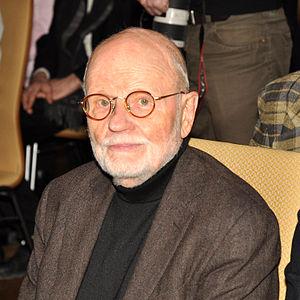
Günter Rohrbach, né à Neunkirchen le 23 octobre 1928, est un producteur de cinéma et de télévision allemand.